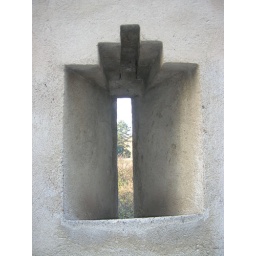
A cool window in a wall along the Tower